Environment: real
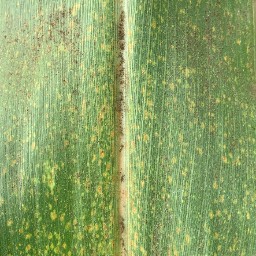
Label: lethal_necrosis